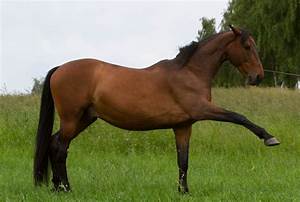
Label: horse